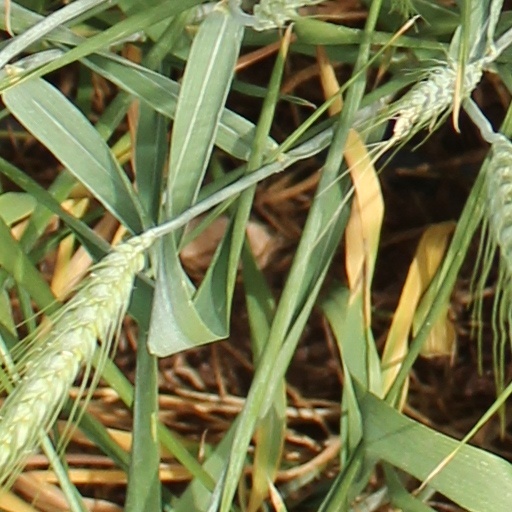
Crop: wheat